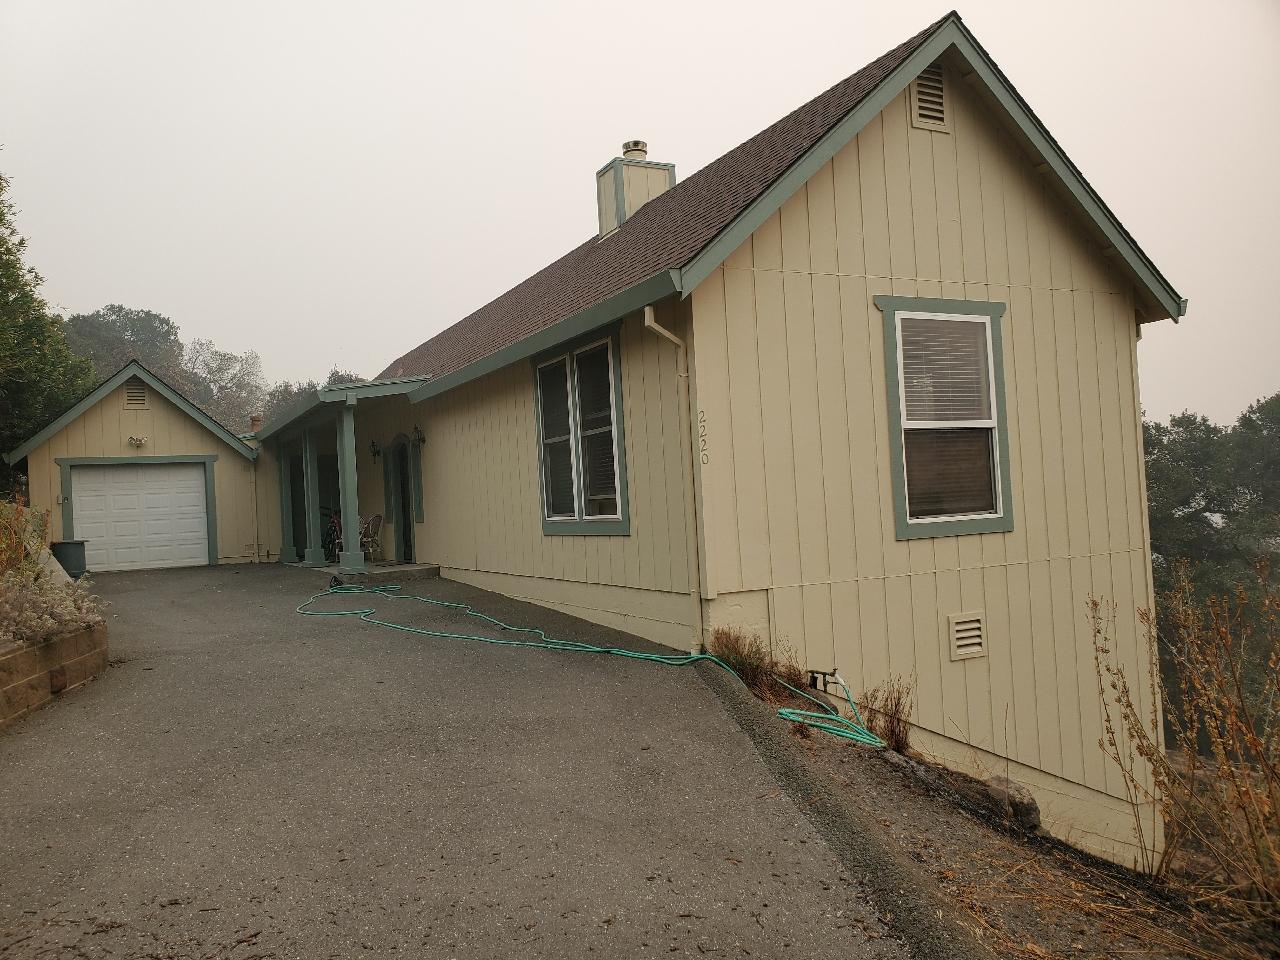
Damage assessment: no_damage